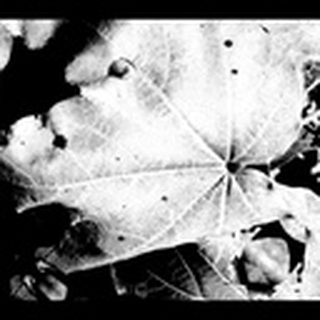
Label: cotton_target_spot